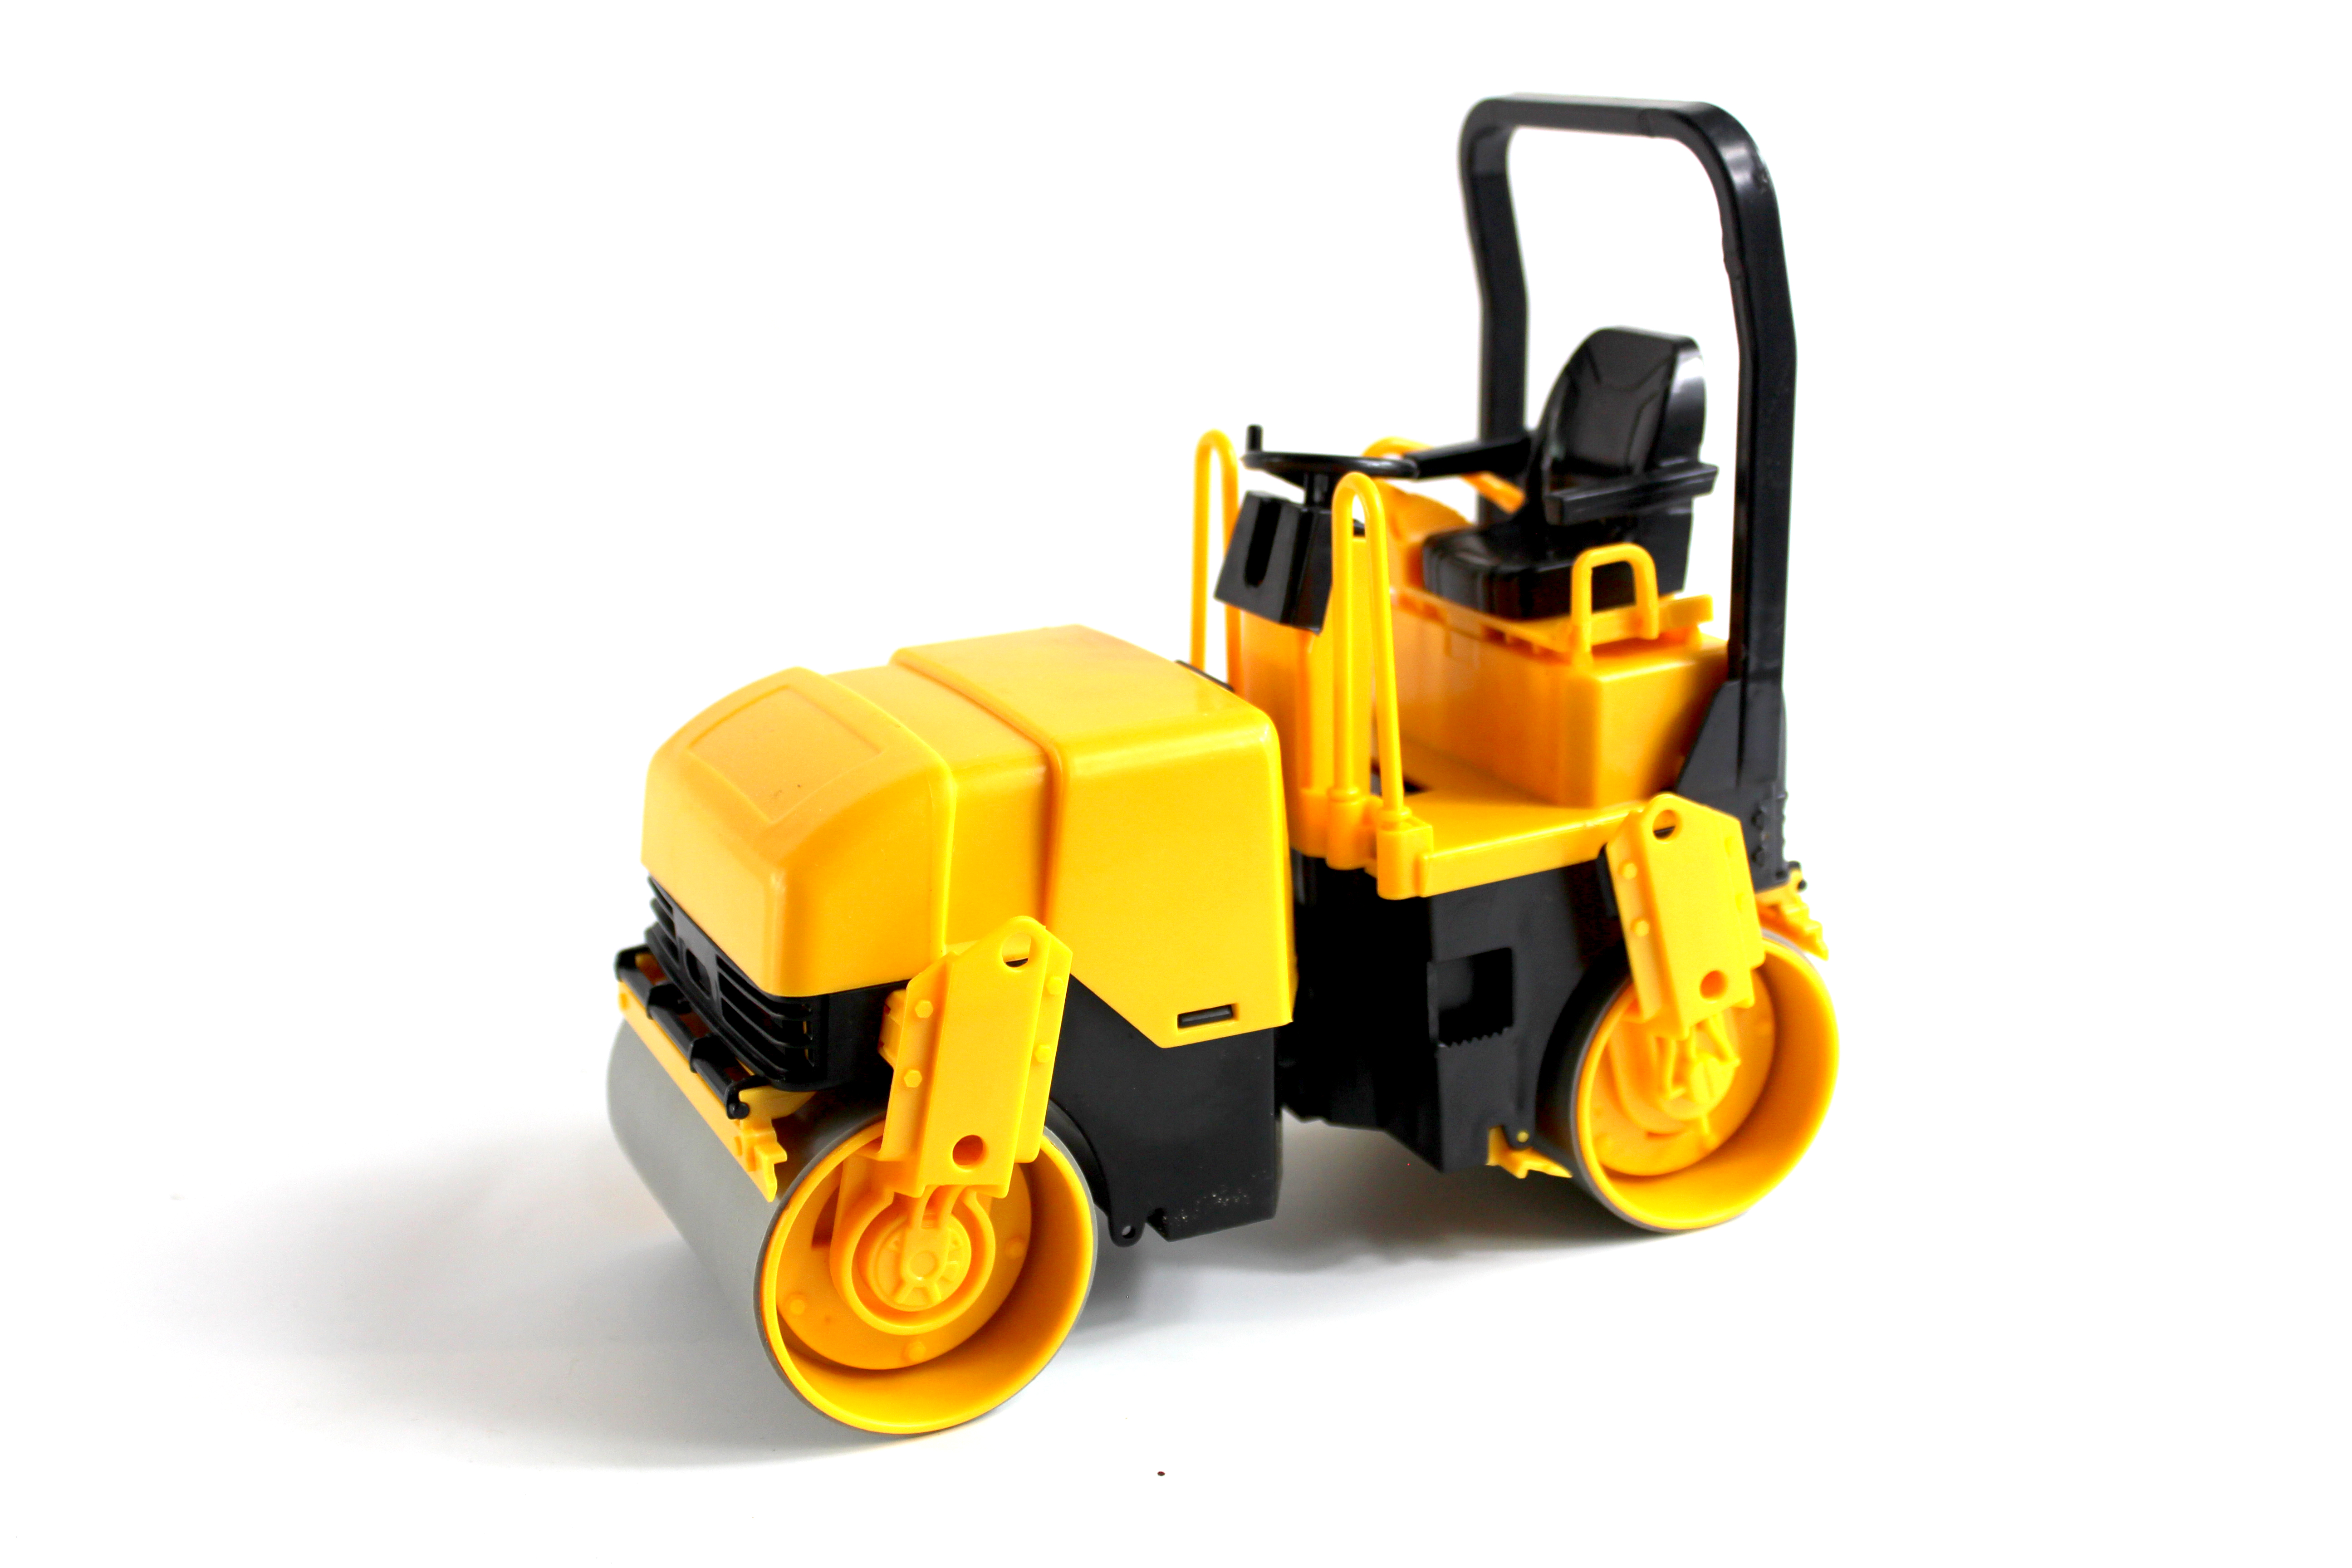
building, bulldozer, business, car, cargo, cement, collection, concrete, construction, crane, design, digger, dump, element, engineering, equipment, excavator, flat, forklift, heavy, hydraulic, icon, illustration, industrial, industry, isolated, loader, lorry, machine, machinery, mixer, mover, orthogonal, power, road, roller, set, shovel, tipper, tool, tractor, traffic, transport, transportation, truck, vector, vehicle, wheel, work, yellow, construction equipment, compactor, road roller, toy, automotive wheel system